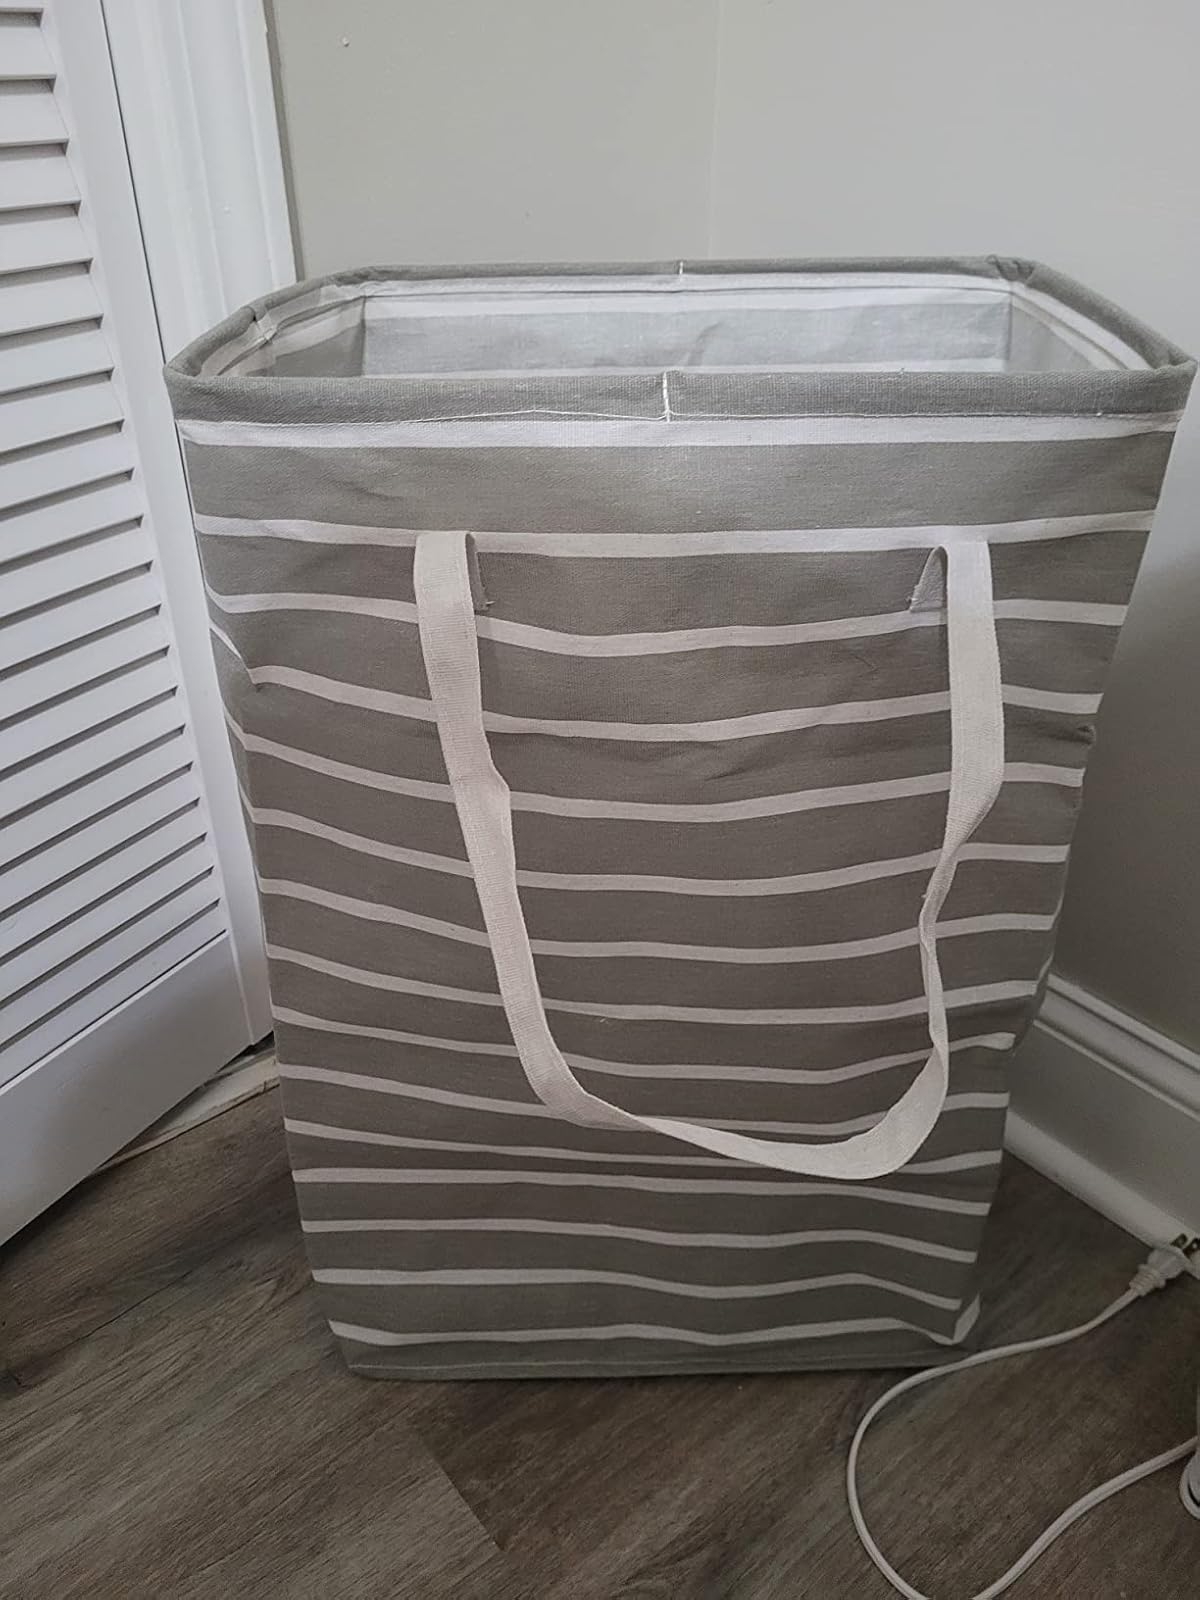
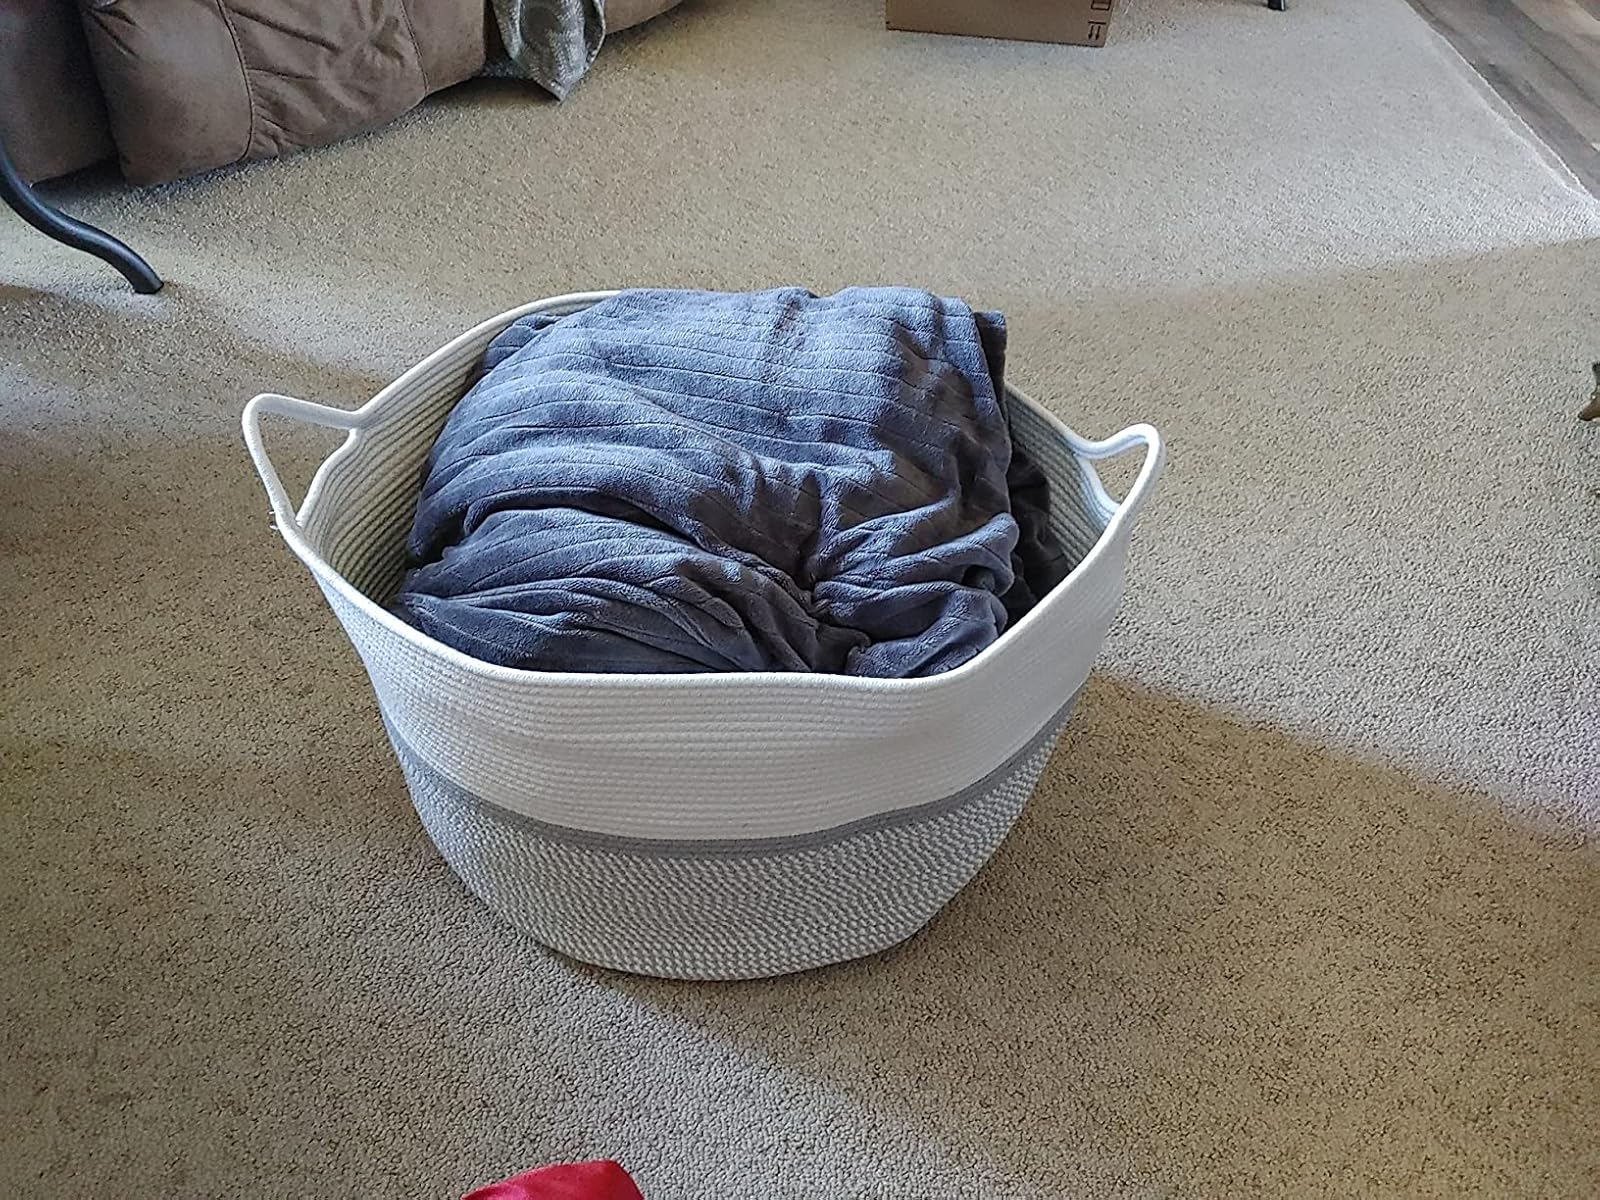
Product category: items_hamper
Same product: no